Joan Peninsula

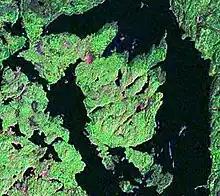
Satellite image of a portion of Lake Temagami and the surrounding landscape. The Joan Peninsula is in the middle.

The Joan Peninsula is a peninsula in Northeastern Ontario, Canada, situated in the central portion of Lake Temagami. It is surrounded by three portions of Lake Temagami; Granny Bay to the north, the Northwest Arm to the west and another arm of Lake Temagami to the east that connects with Granny Bay. The peninsula is connected to the mainland in the northwest.